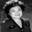
Label: woman